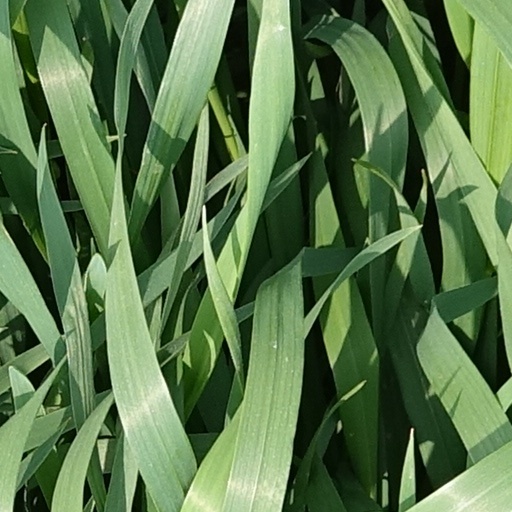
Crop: wheat